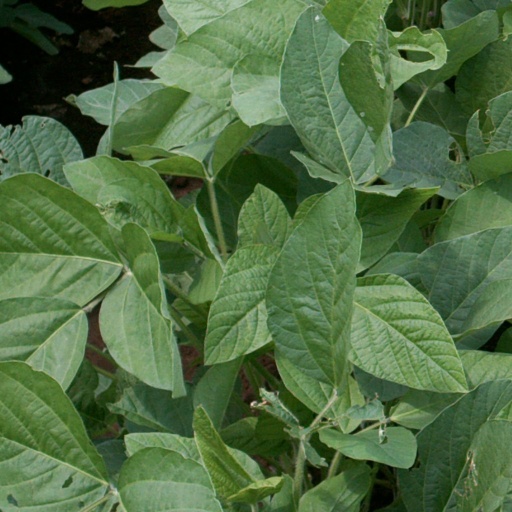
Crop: soybean